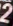
Number: 2